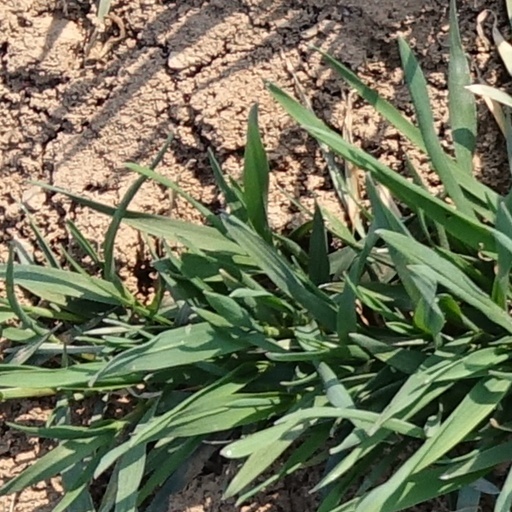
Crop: wheat